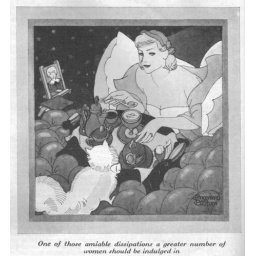
breakfast in bed with cat